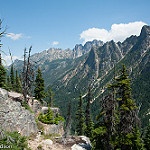
Label: mountain